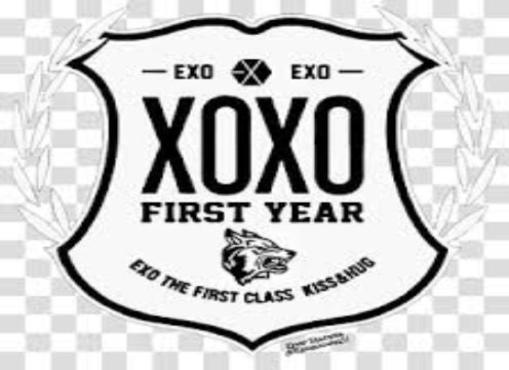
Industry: Clothes